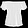
Label: T - shirt / top